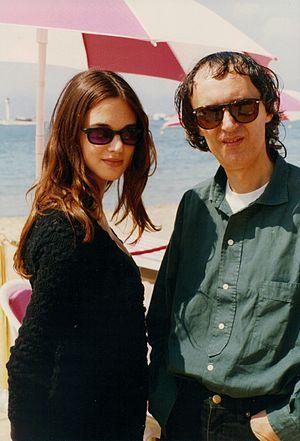
Aria Argento, dite Asia Argento /ˈaːzja arˈd͡ʒɛnto/, née le 20 septembre 1975 à Rome, est une actrice, productrice, réalisatrice, scénariste, mannequin, DJ et chanteuse italienne.